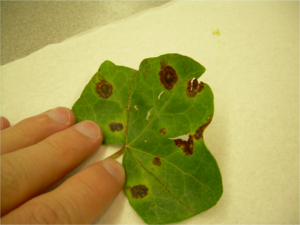
Xanthomonas campestris est une espèce de Protéobacteries de la famille des Xanthomonadaceae.
Les Xanthomonadales sont un ordre de protéobactéries appartenant à la classe des gamma-protéobactéries.
Xanthomonas est un genre de Protéobacteries de la famille des Xanthomonadaceae, dont beaucoup d'espèces causent des maladies des plantes.